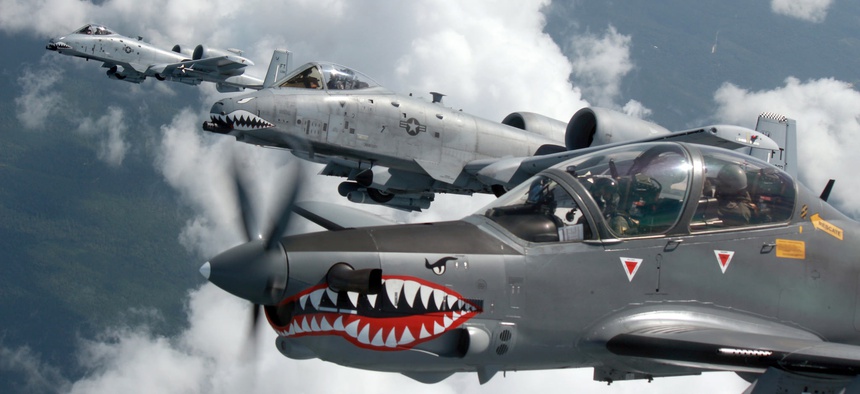
Vehicle type: Planes